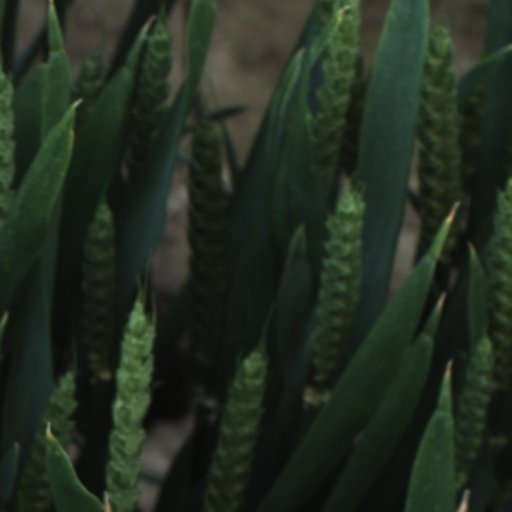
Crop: wheat